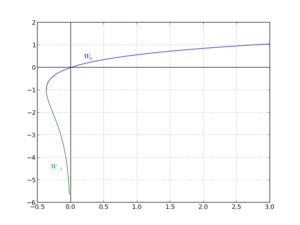
En mathématiques, et plus précisément en analyse, la fonction W de Lambert, nommée ainsi d'après Jean-Henri Lambert, et parfois aussi appelée la fonction Oméga, est la réciproque de la fonction de variable complexe f définie par f = w eʷ, c'est-à-dire